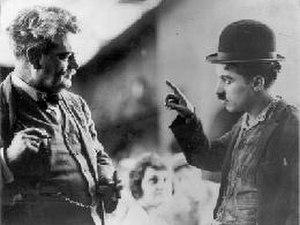
Granville Redmond et Charlie Chaplin
Les sourds au cinéma consiste à montrer au cinéma des situations où les personnes sourdes soit présentes et non dissimulées soit, au contraire, peintes de façon subtile ou sous-jacente utilisent la langue des signes ou non.
Granville Redmond né le 9 mars 1871 à Philadelphie en Pennsylvanie et mort le 24 mai 1935 à Los Angeles en Californie, est un peintre et acteur sourd américain.